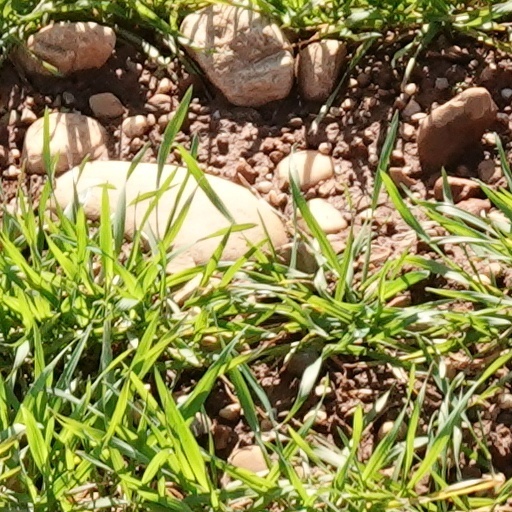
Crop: wheat